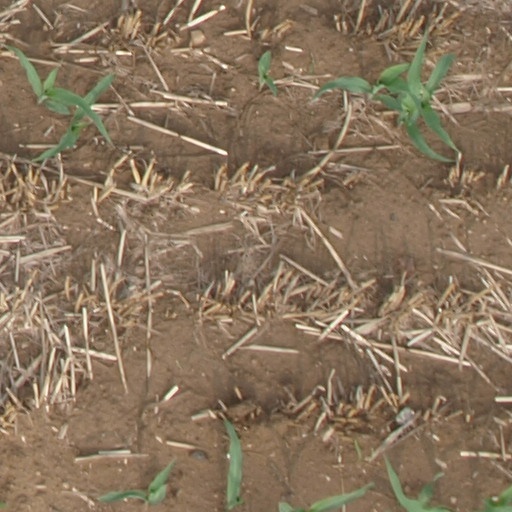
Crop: maize; corn